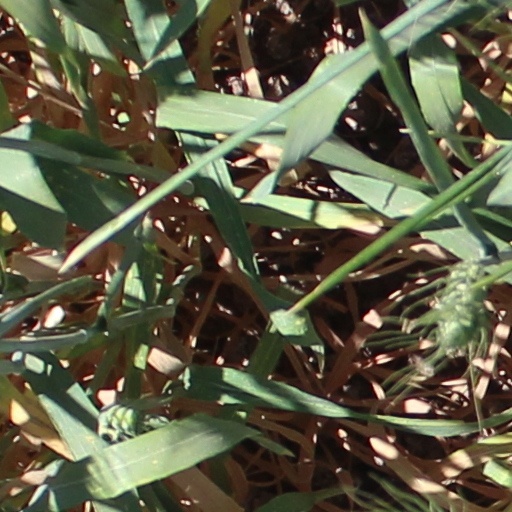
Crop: wheat